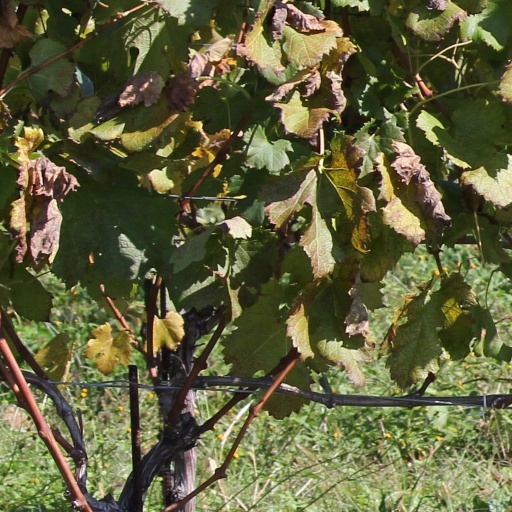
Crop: grape